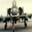
Label: airplane